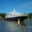
Label: ship